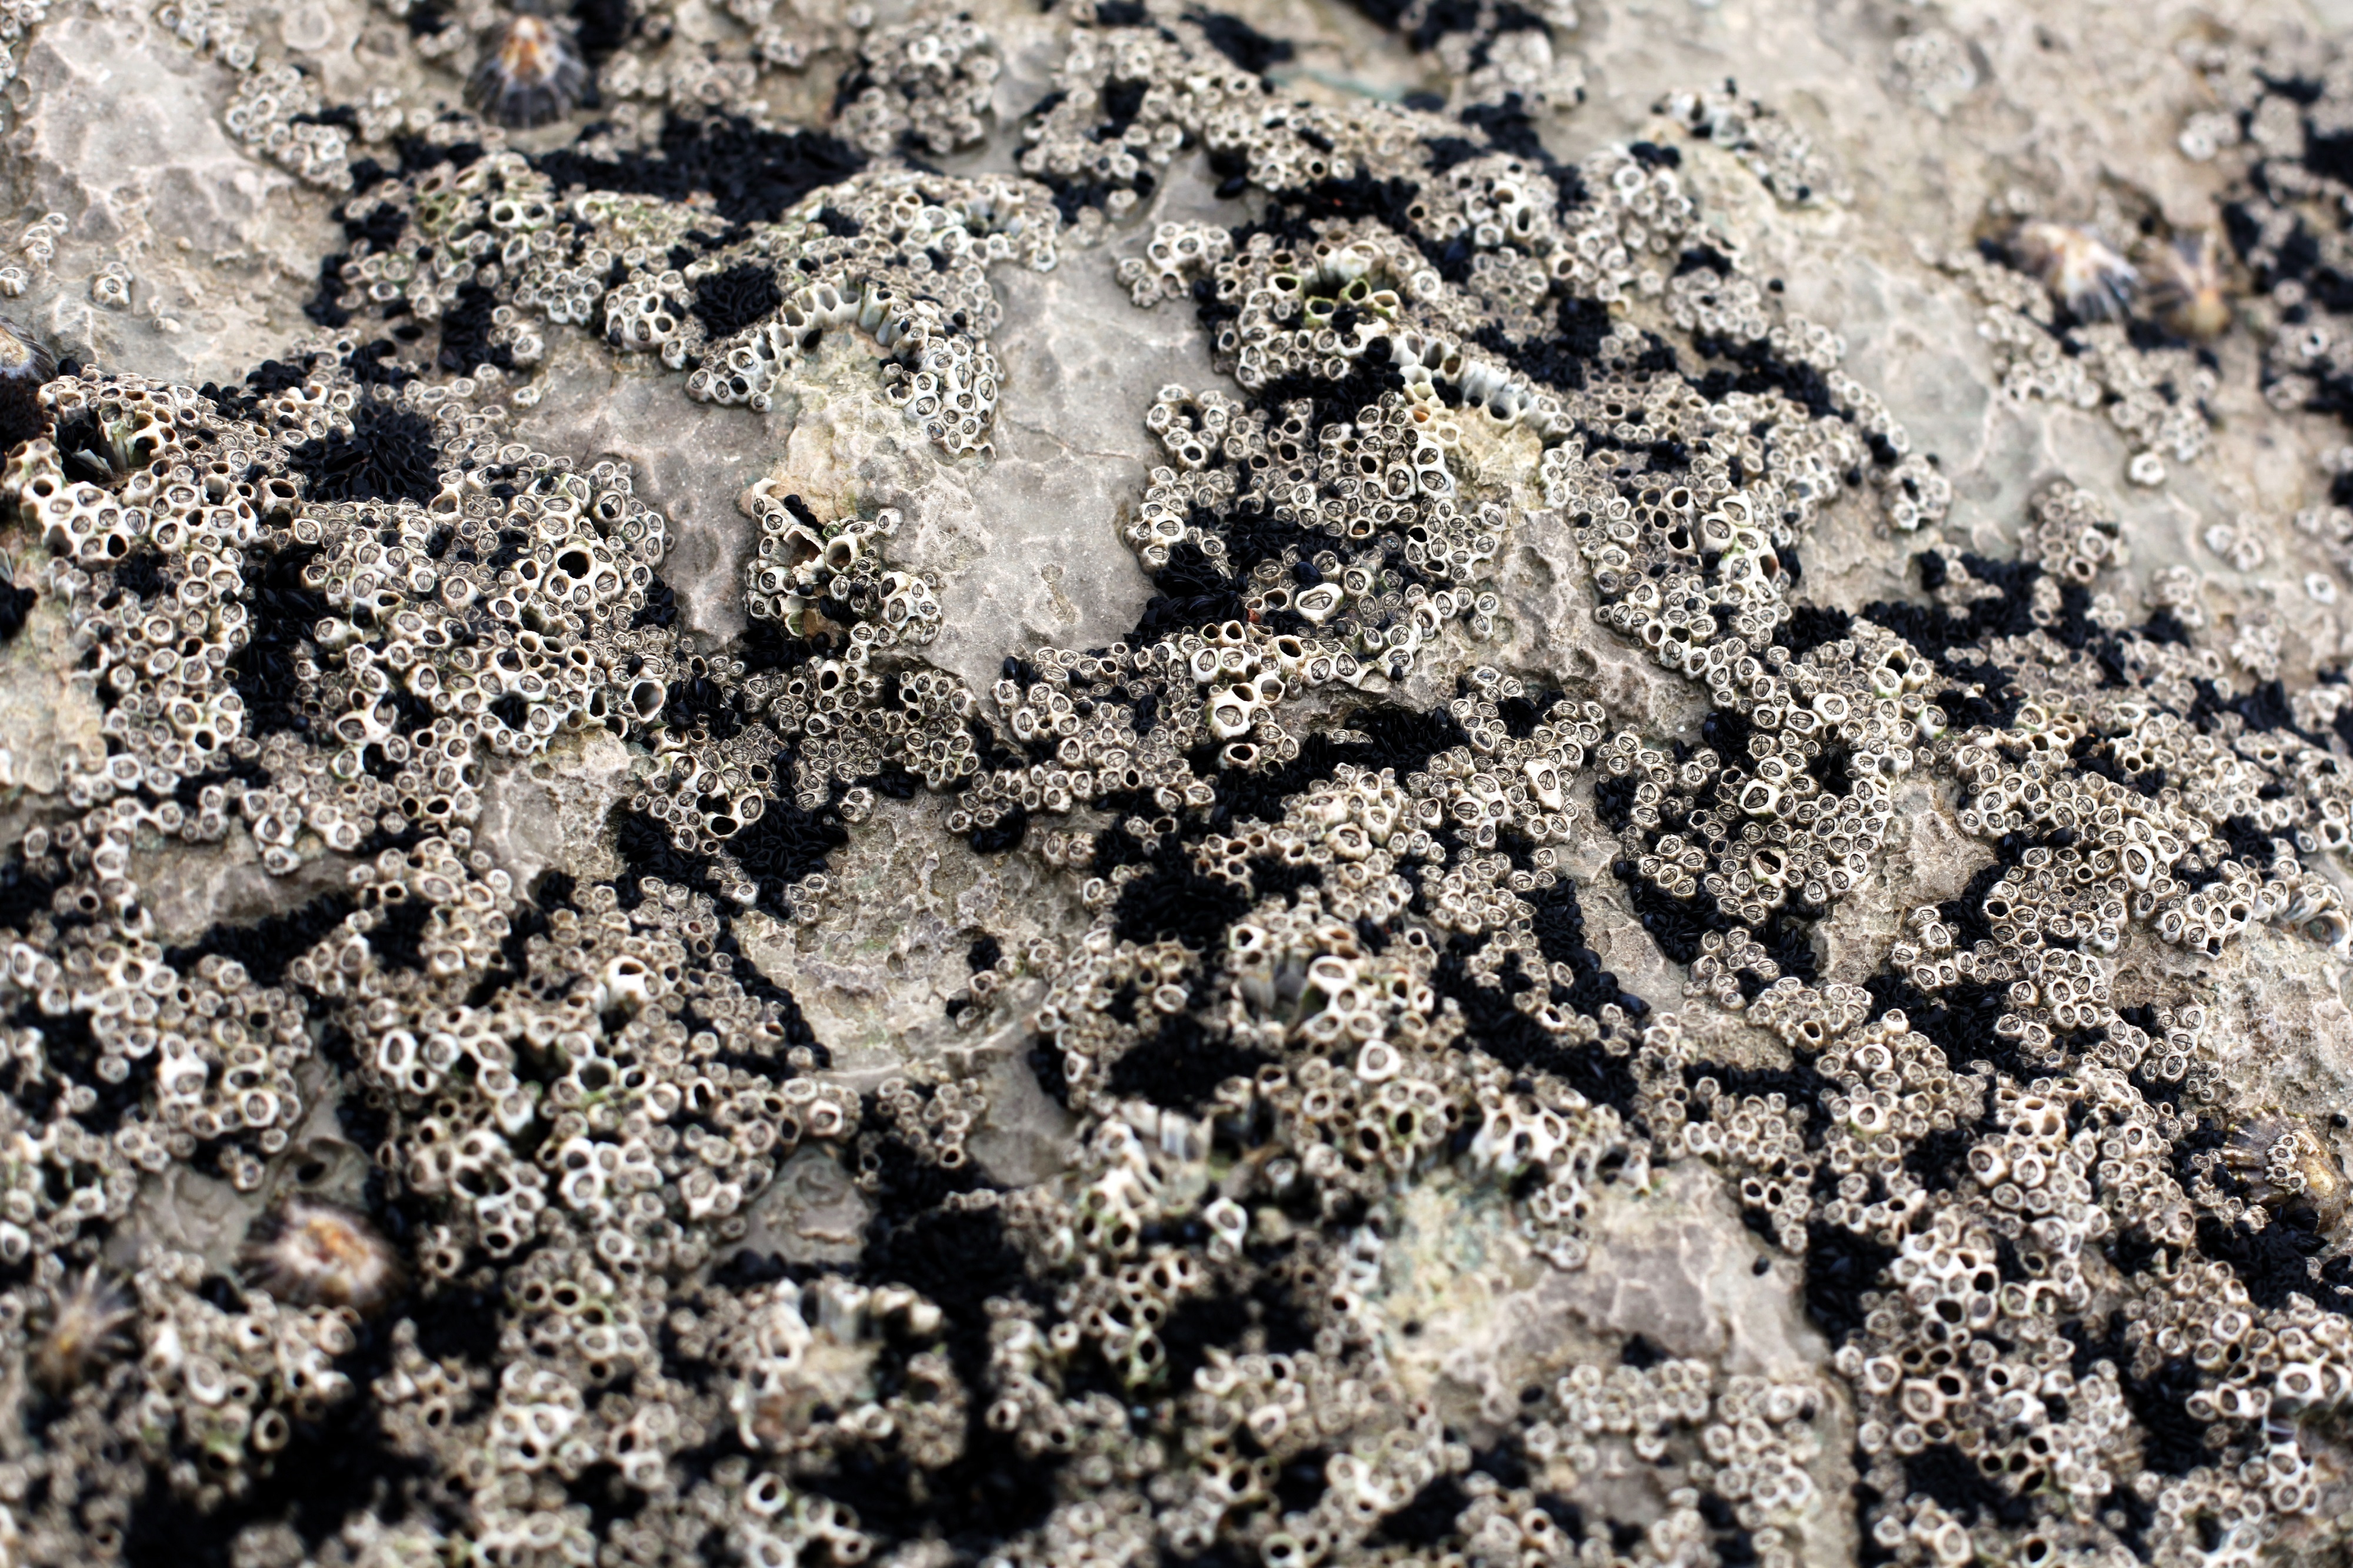
rock, abstract, texture, flower, frost, stone, asphalt, dark, construction, pattern, mud, soil, dirty, rough, closeup, material, surface, grey, geology, design, detail, granite, macro photography